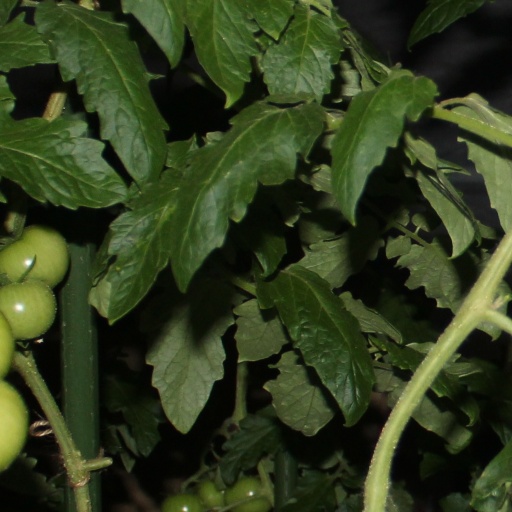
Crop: tomato